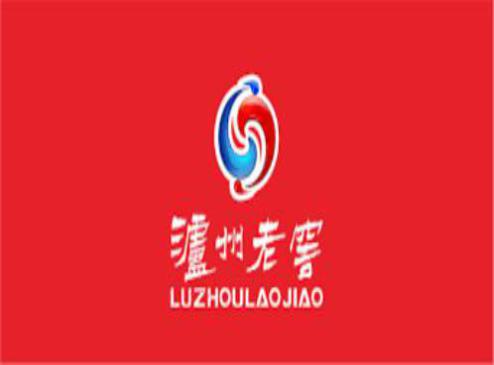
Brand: luzhoulaojiao-2
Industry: Food